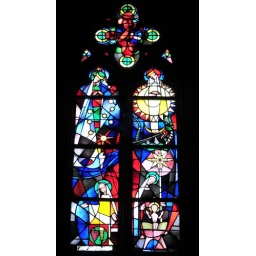
With Stained glass windows designed by Marc Chagall